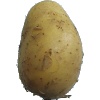
Label: white_potato